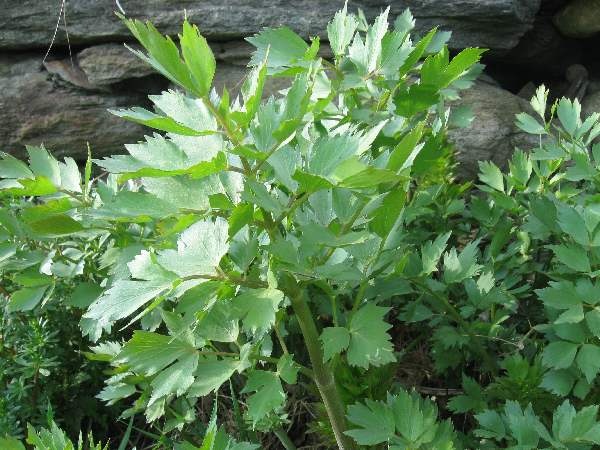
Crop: unknown
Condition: celery